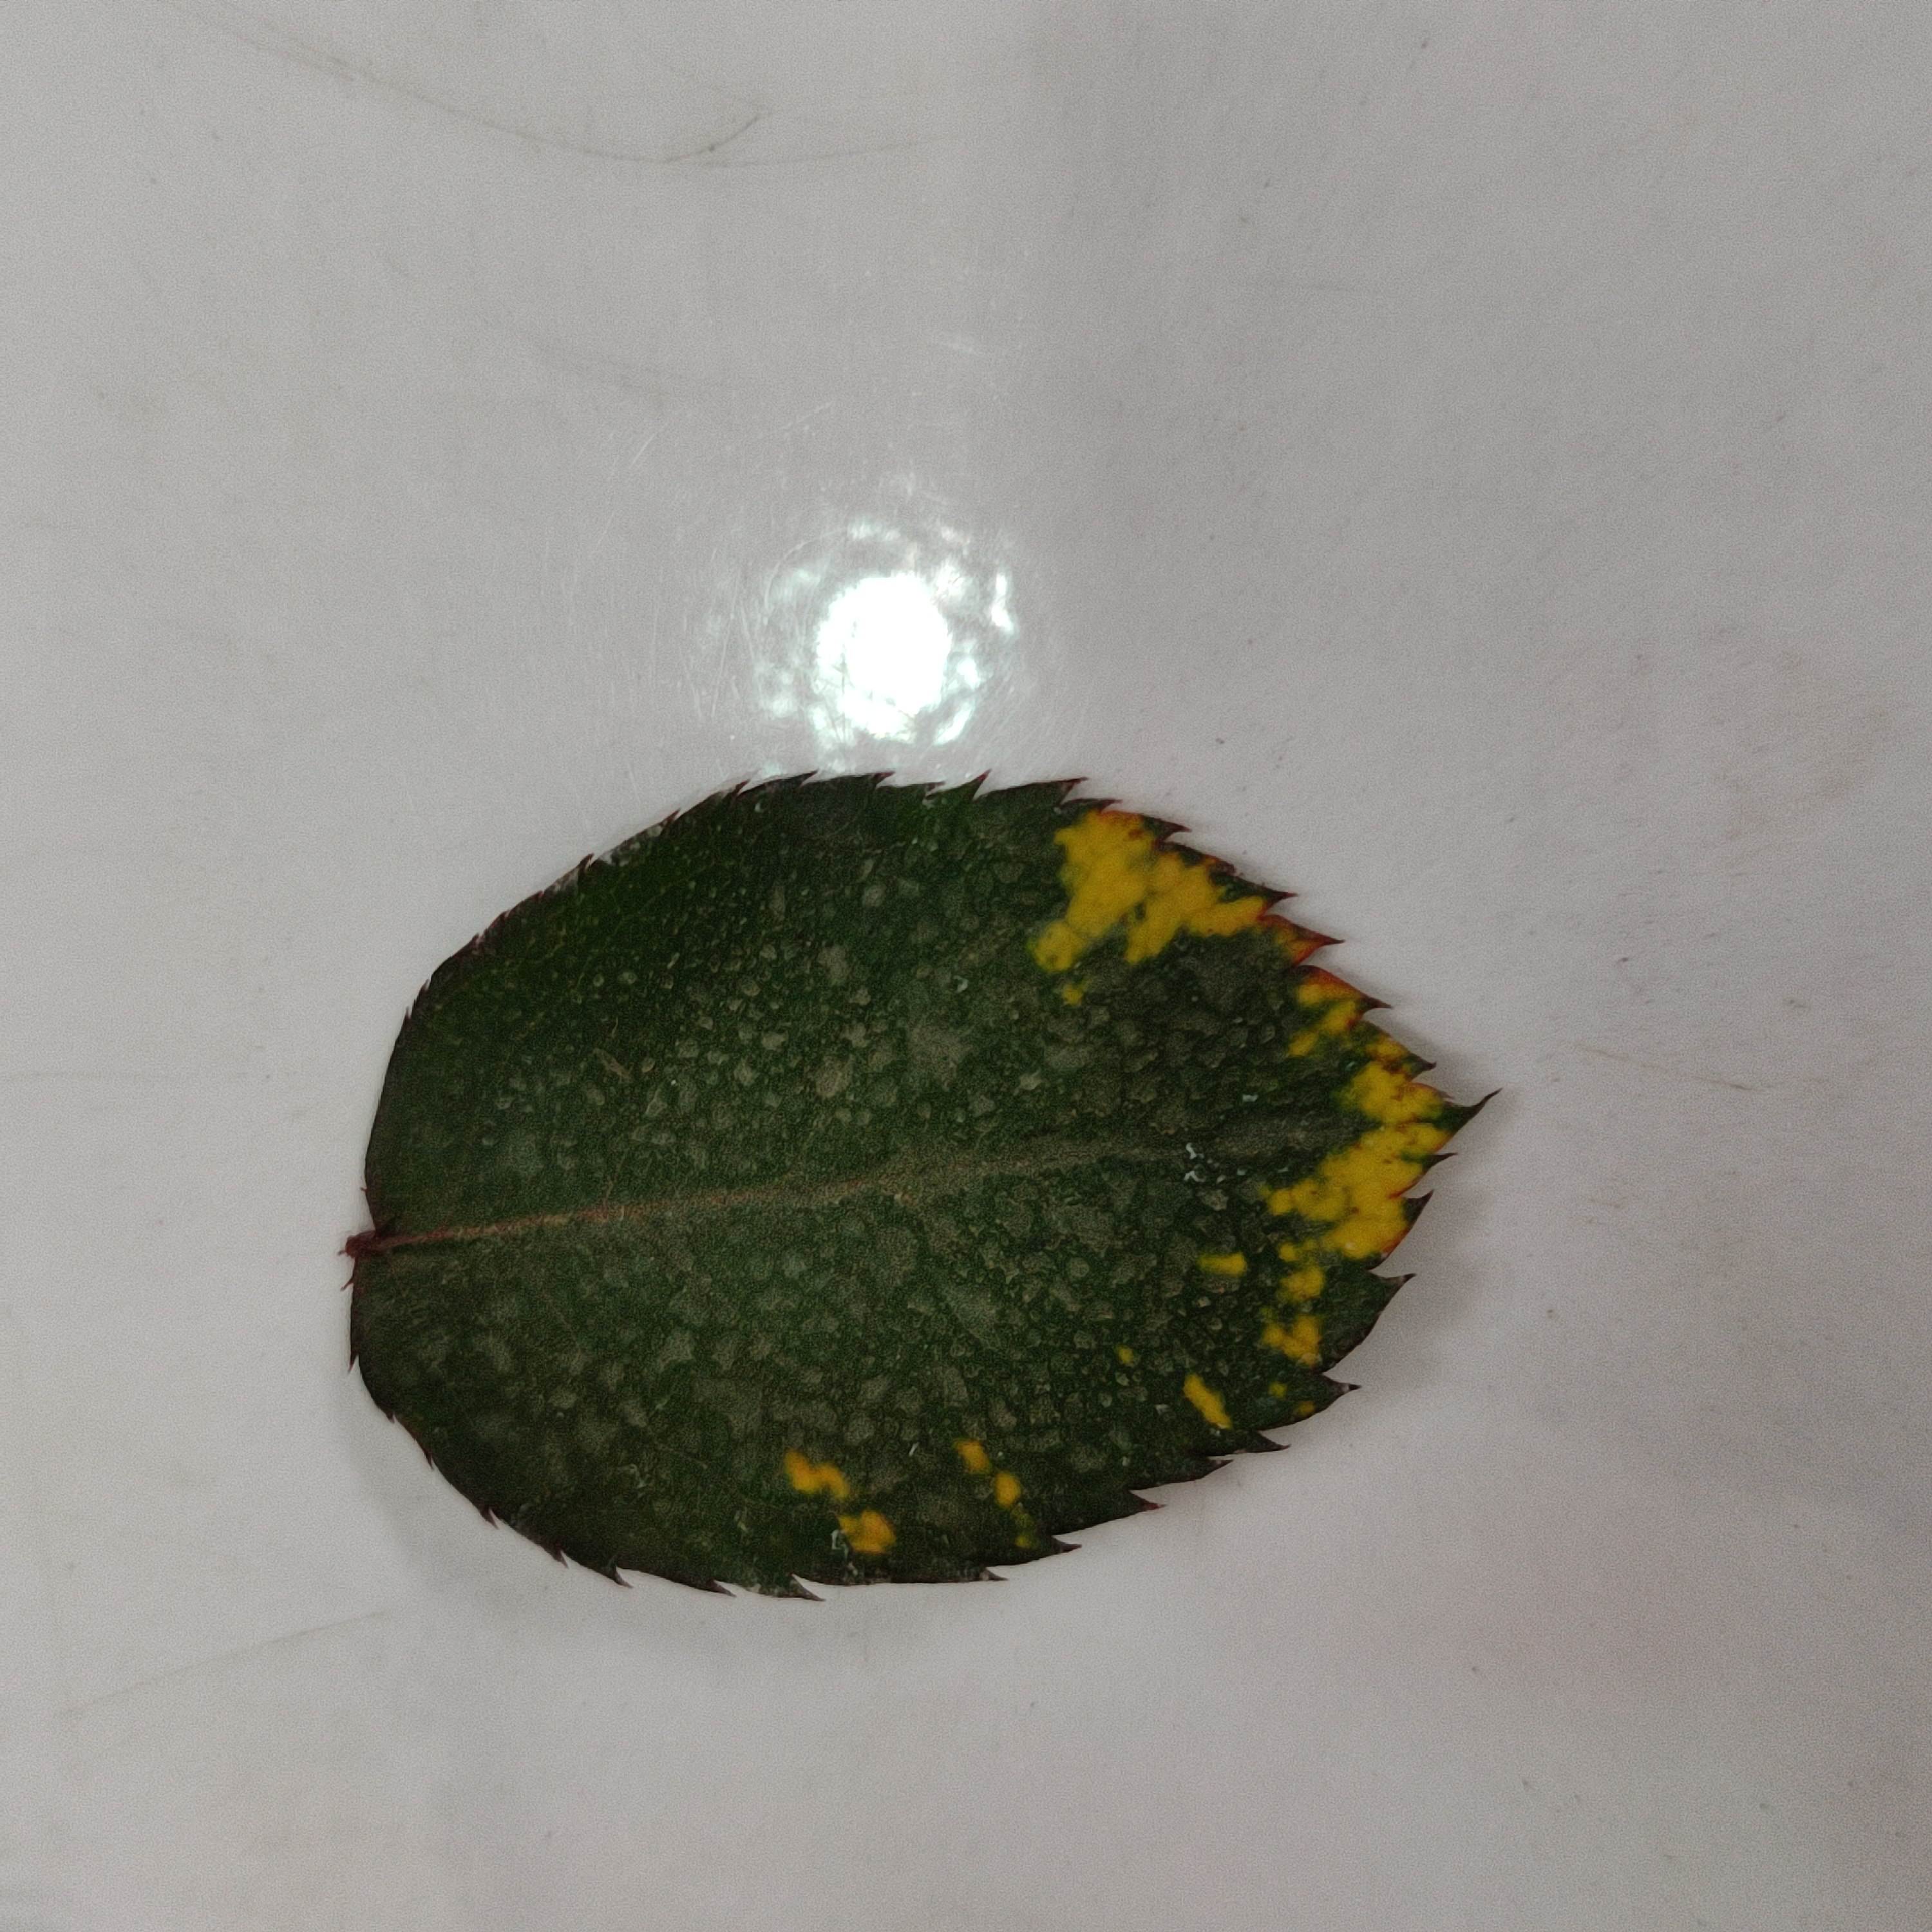
Label: Yellow Mosaic Virus